Sky position (RA, Dec in degrees): 199.095, 18.021
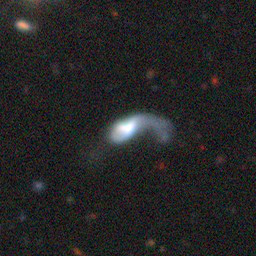
Galaxy morphology: Disturbed Galaxies